Samuel Umtiti

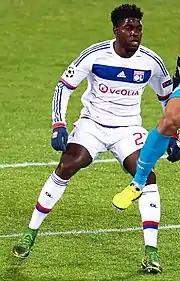
Umtiti playing for Lyon against Zenit in November 2015

Umtiti joined the local football club Ménival at the age of five. At nine years old, he joined the Olympique Lyonnais youth academy. He made his first appearance with the senior team on 16 August 2011, remaining an unused substitute as they defeated Rubin Kazan 3–1 in the first leg of the Champions League play-off round. He made his professional debut for the club on 8 January 2012, playing the whole match in a 3–1 victory over local rivals Lyon-Duchère in the Coupe de France. Six days later, he made his Ligue 1 debut in a 1–0 away defeat to Montpellier, playing the entire game. Umtiti made a total of 18 appearances across all competitions in his debut season.